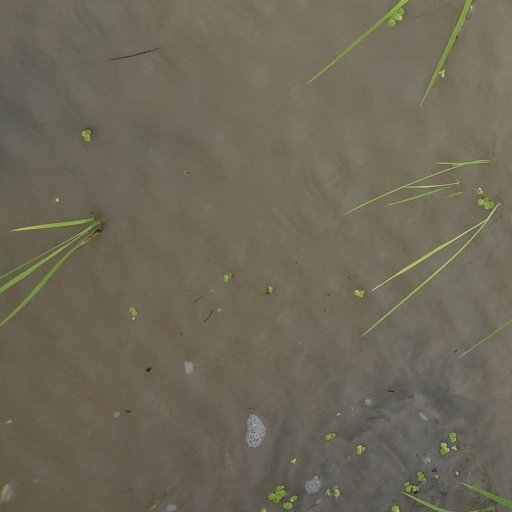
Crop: rice